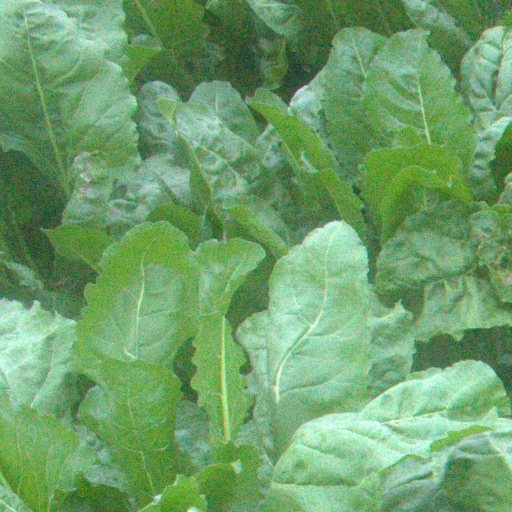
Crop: sugar beet